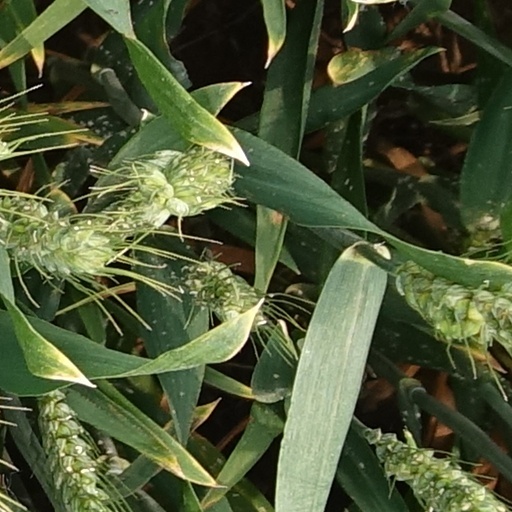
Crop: wheat